2023 Auckland Rugby League season

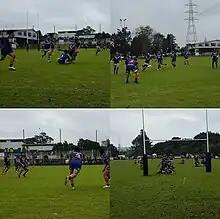
Te Atatū v Richmond: (Clockwise) Soakai Taufa being tackled, Jeremiah Poutu fielding a kick, Benjamin Kosi out of dummy half, and Api Pewhairangi attempting to score.

With Ōtāhuhu the only team certain to have already secured qualification going into round 3 for the Fox, both games had a lot riding on them. Te Atatū needed a 10-point win over Ōtara to guarantee a place but after securing a 26–4 halftime lead they were able to control their fate going on to win 48–4. Fine Vakautakakala was outstanding for Te Atatū, scoring 2 tries and carrying strongly throughout the game, while Paterika Vaivai made his season debut for Te Atatū after previously being unavailable due to his playing for the New Zealand Warriors New South Wales Cup side in previous weekends. The Ōtara outside backs looked threatening on attack but struggled to secure much ball. The match was live streamed with Petes Filming. Despite losing at home, Howick were able to move through due to Ōtara's heavy loss.